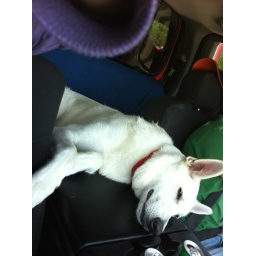
Dexter was pretty comfy in his bed in the backseat, but he likes a variety of sleeping surfaces.